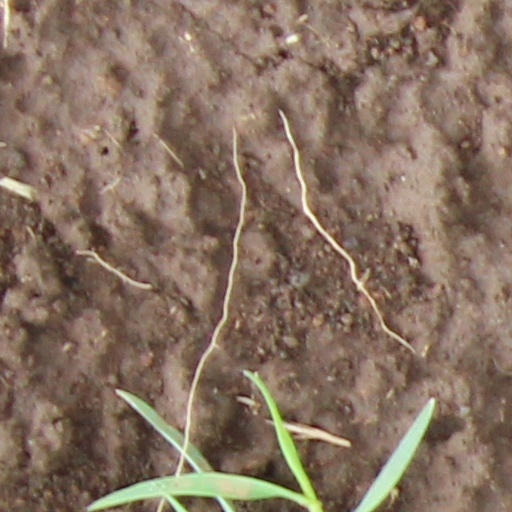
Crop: wheat